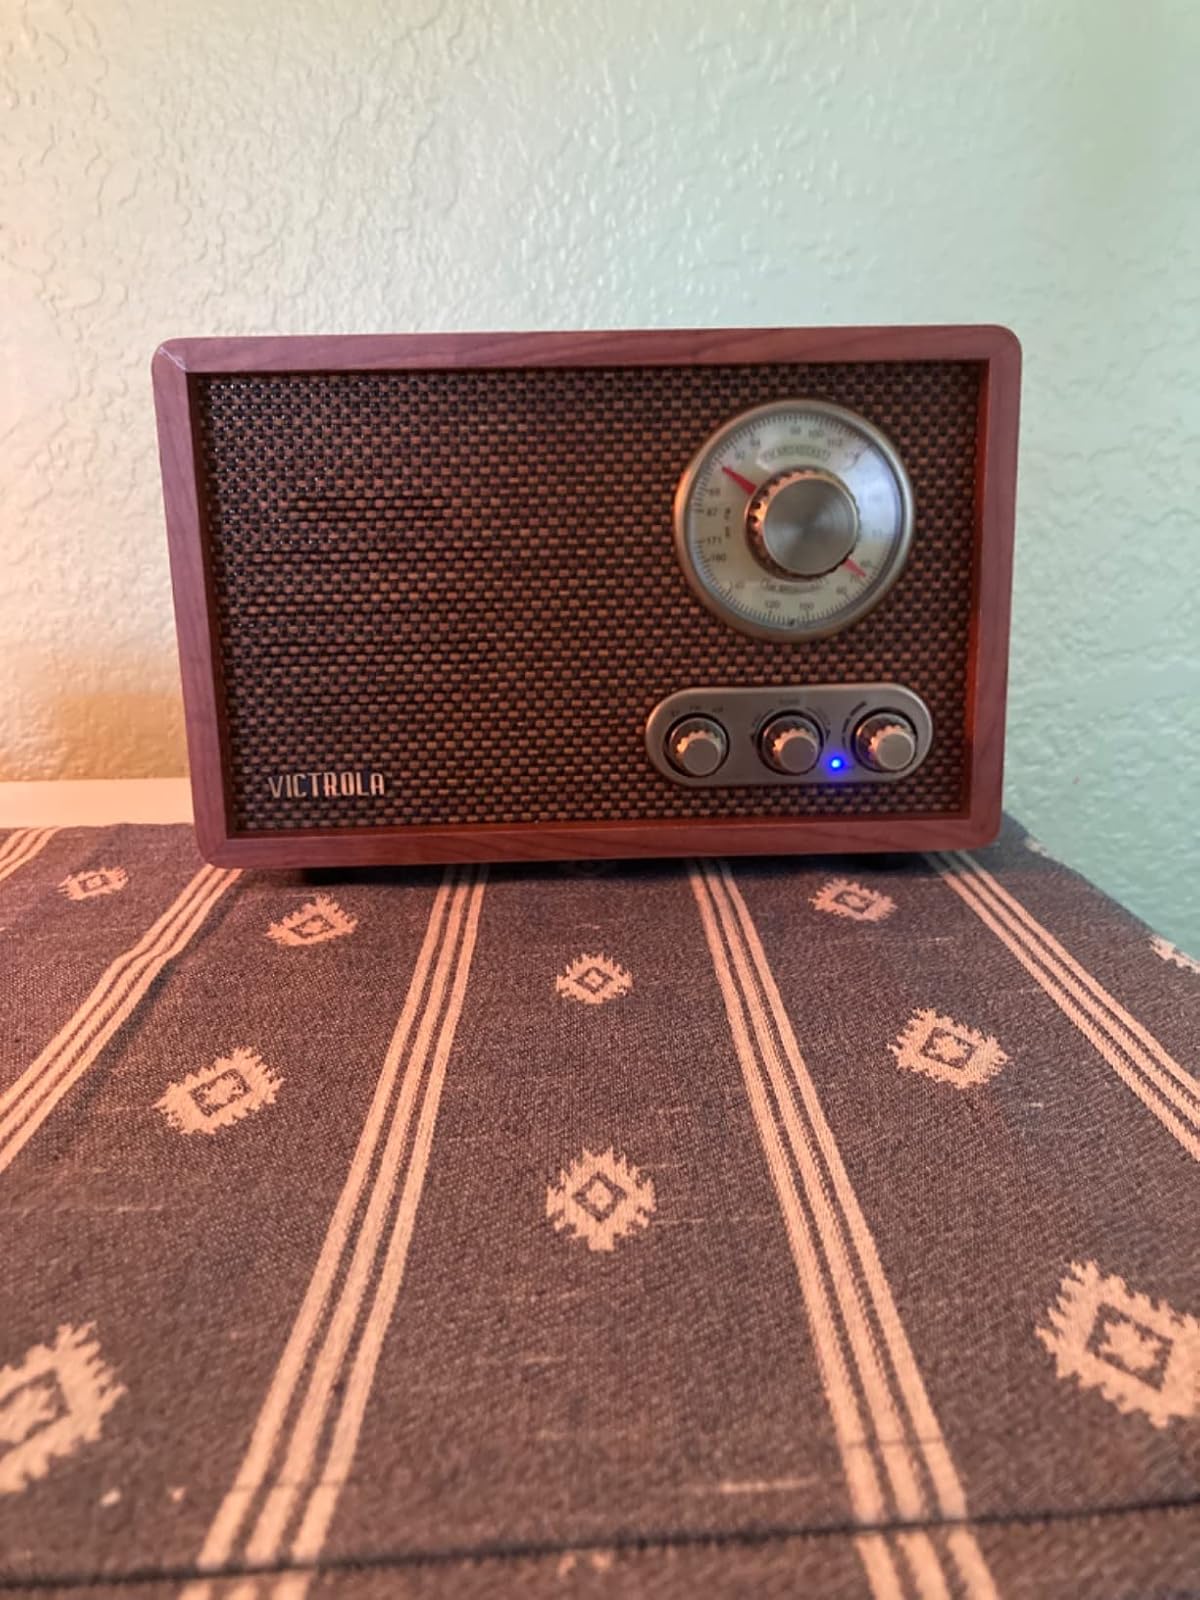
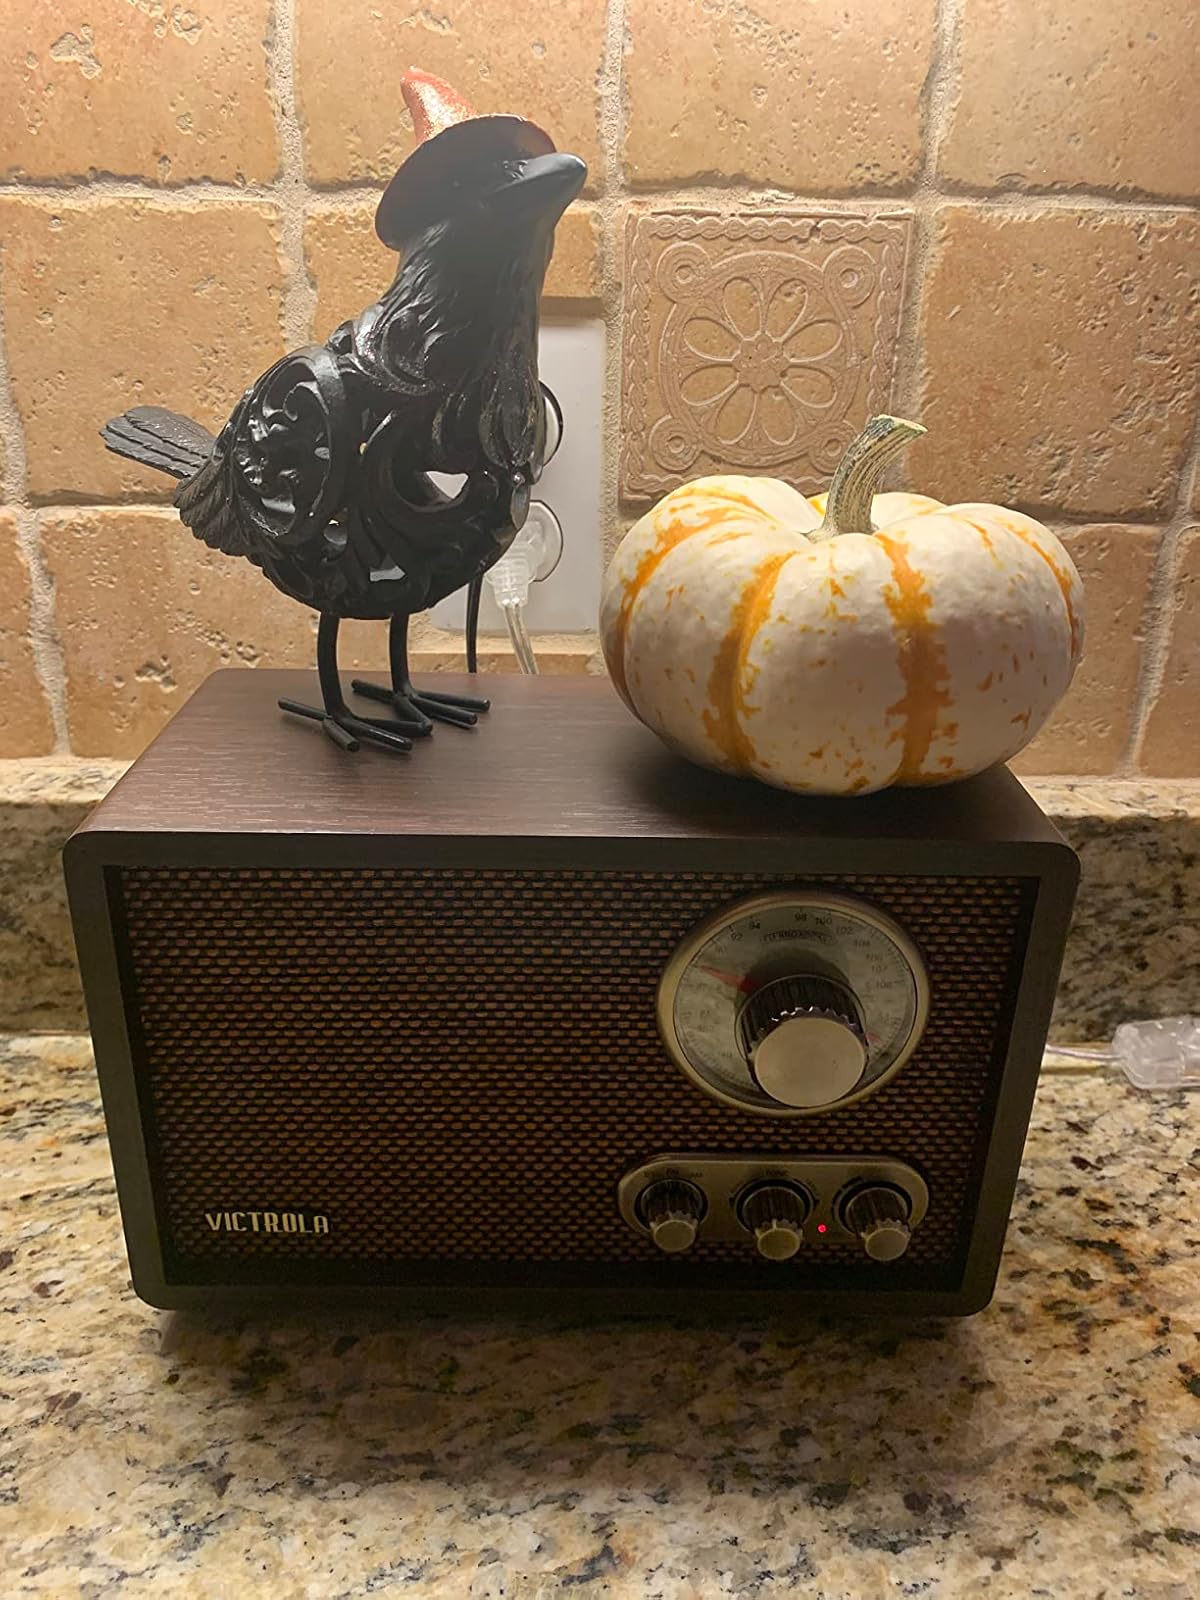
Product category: radio
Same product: no